History of Western role-playing video games

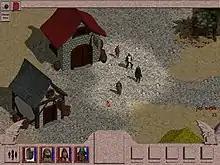
Blizzard Entertainment and Interplay Entertainment helped popularize the use of an overhead, isometric view in their CRPGs during the mid-to-late 1990s and onward. Pictured here is the open source isometric fantasy RPG Tales of Trolls & Treasures.

Interplay, now known as Interplay Entertainment and a publisher in its own right, produced several late 1990s RPG titles through two new developers, Black Isle Studios and BioWare. Black Isle released the groundbreaking "Fallout" (1997) which, reminiscent of Interplay's earlier "Wasteland", was set in an alternate history future America following a nuclear holocaust. One of the few successful late-1990 video game RPGs not set in a swords-and-sorcery environment, "Fallout" was notable for its open-ended and largely nonlinear gameplay and quest system, tongue-in-cheek humor, and pervasive sense of style. Players were afforded numerous moral choices to shape the game world based on how NPCs might react to the player, much like the original "Ultimas". "Fallout" was nearly as influential on post-crash RPGs as "Ultima" was on Golden Age RPGs, and is considered by some to be the first "modern" CRPG. Black Isle produced a sequel, "Fallout 2", co-designed by Chris Avellone in 1998. Third-party developer Micro Forté created "", a tactical RPG based on the franchise, which was published in 2001 under Interplay's strategy division 14 Degrees East.